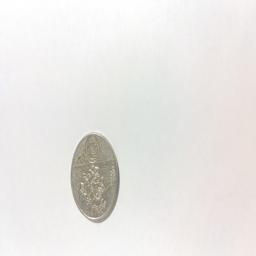
Label: 1_New_Back